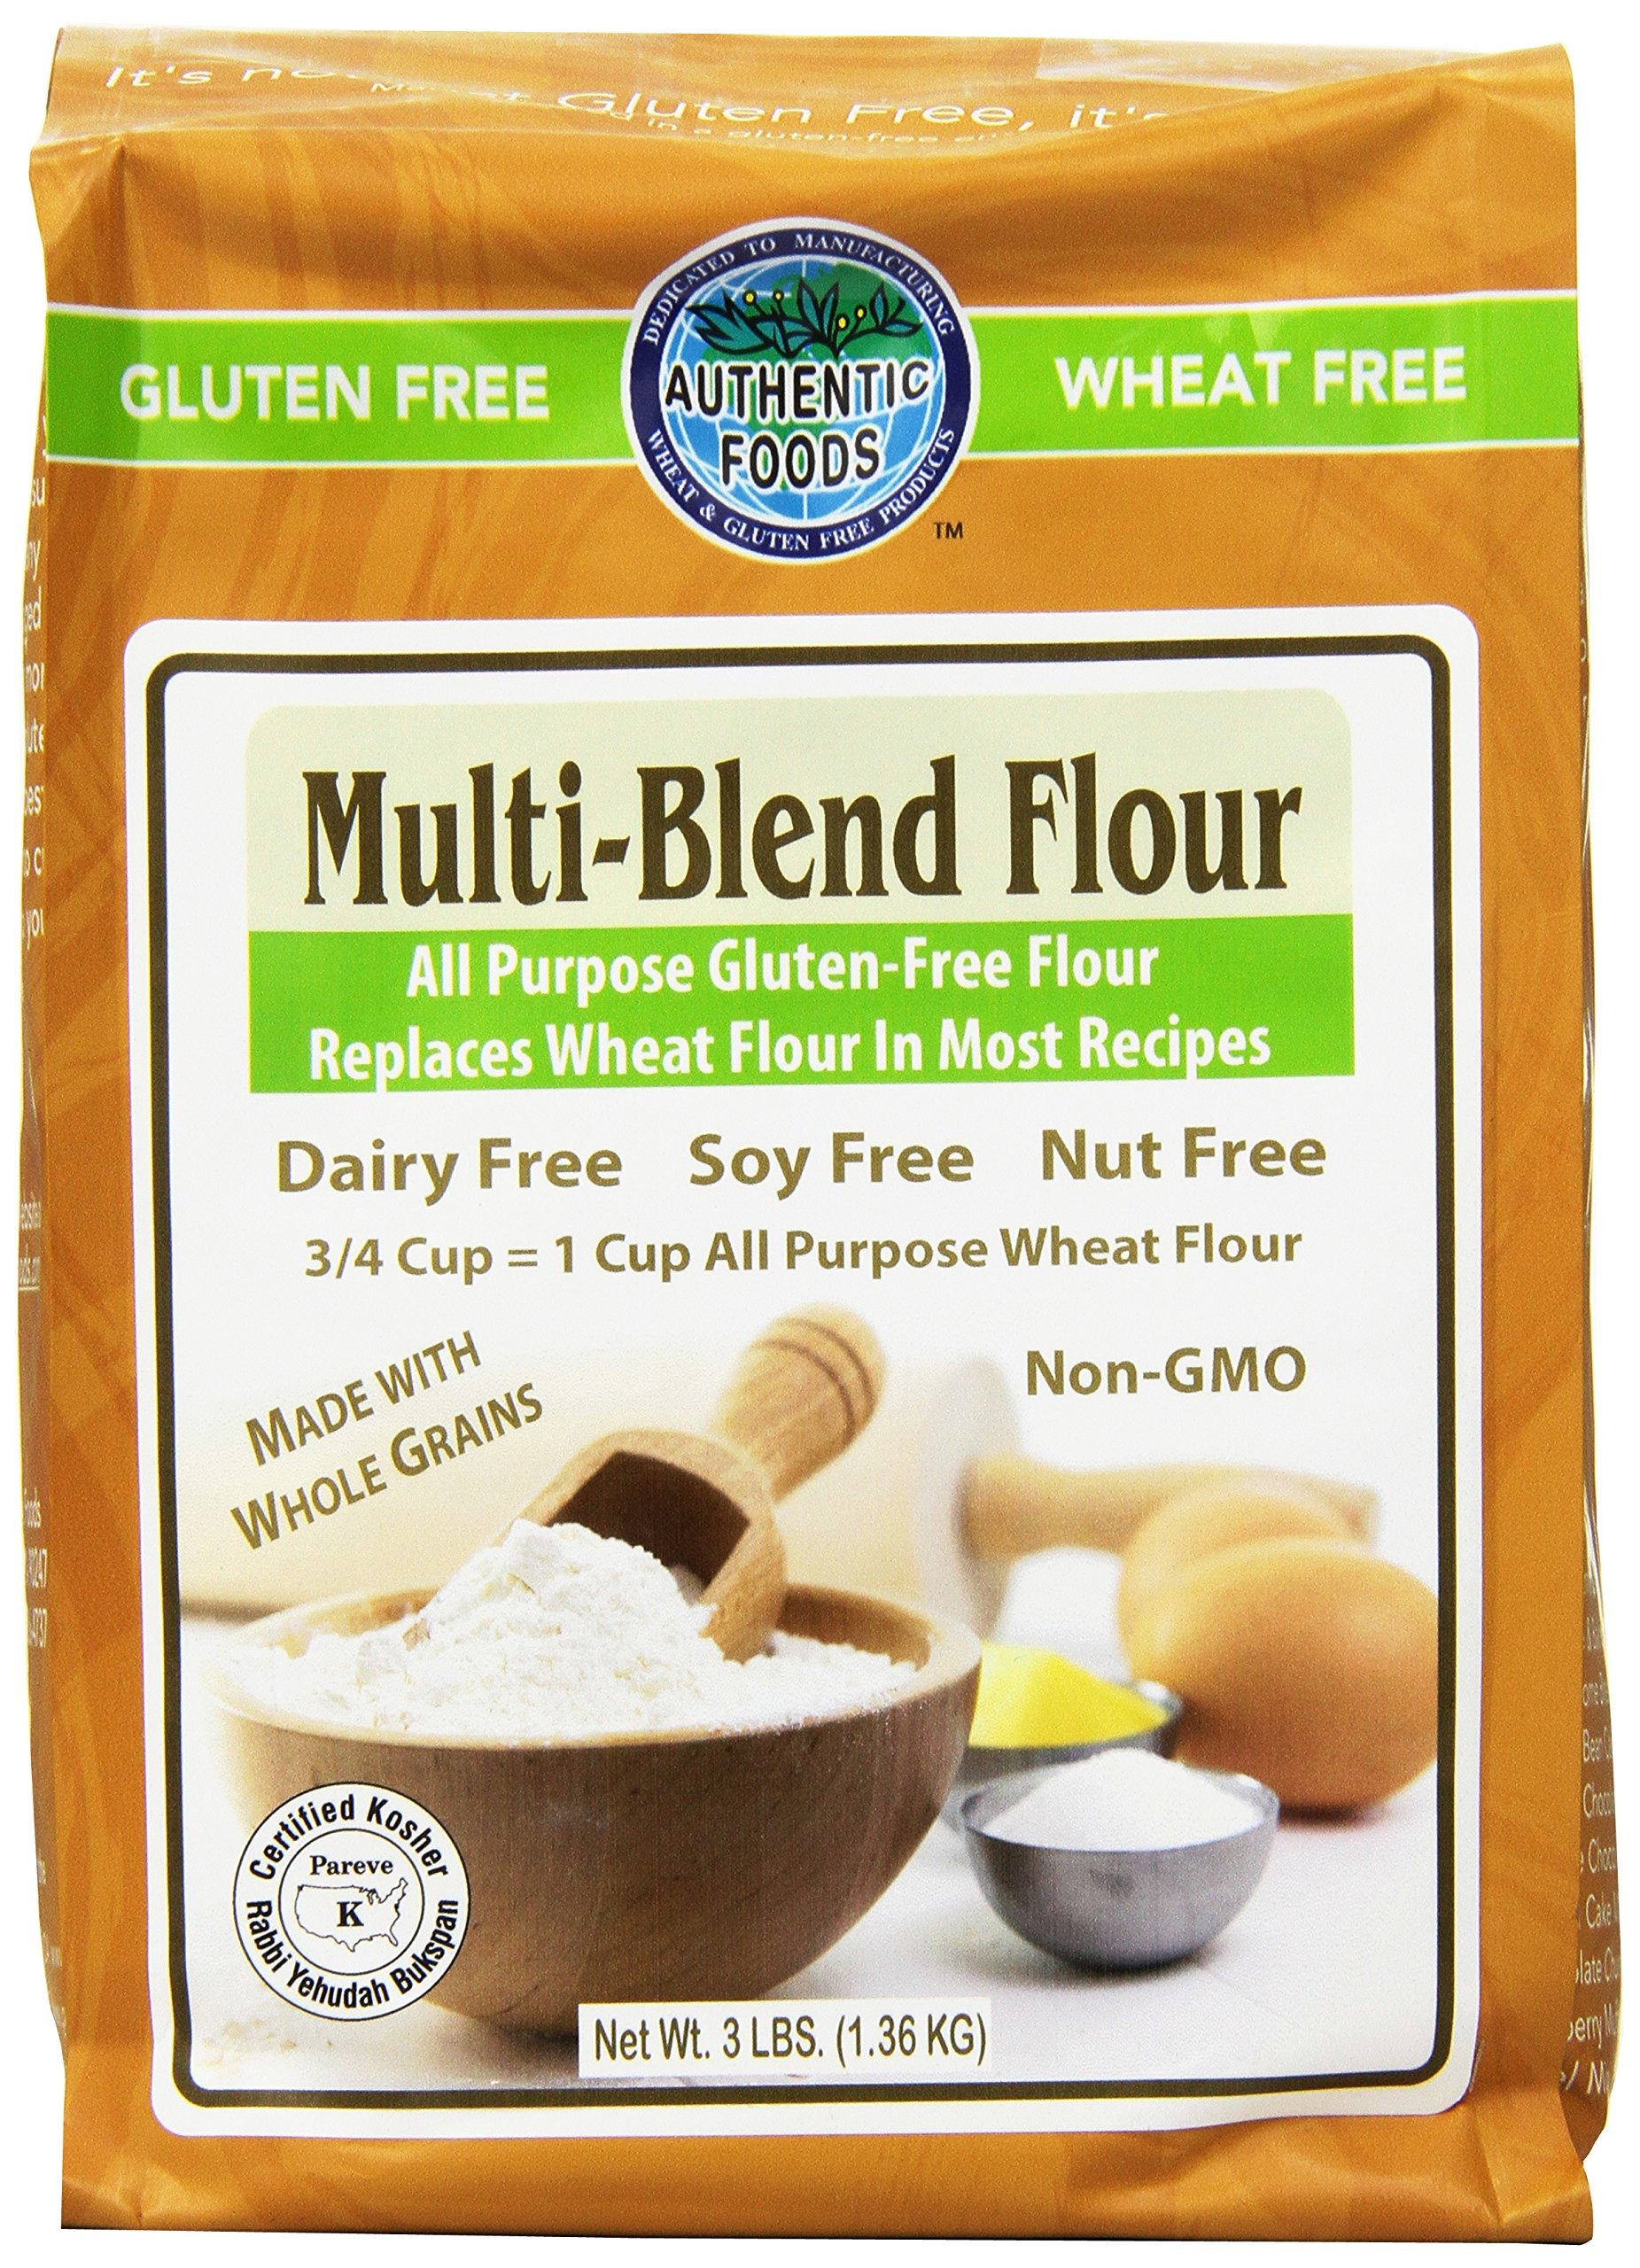
Item Name: Authentic Foods Multi Blend Flour, 3 Pound (Pack of 6)
Bullet Point 1: Pack of six, 48 ounce (total of 288 ounces)
Bullet Point 2: Multi-blend flour is gluten free, dairy free, nut free, and soy free
Bullet Point 3: Certified kosher by rabbi yehuda buck span
Bullet Point 4: Perfect for restaurants, food service, camps, schools, chef's
Bullet Point 5: Ingredients include Brown rice flour, sweet rice flour, tapioca starch, cornstarch, potato starch, xanthan gum
Value: 288.0
Unit: ounce

Price: 15.19